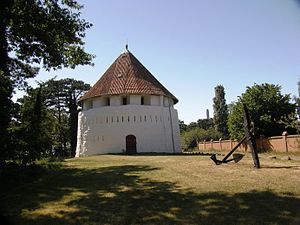
Bornholms Forsvarsmuseum
Kastellet der huser Bornholms Forsvarsmuseum.
Bornholms Forsvarsmuseum er et historisk museum i Rønne på Bornholm, der beskæftiger sig med Bornholms forsvars- og militærhistorie. Museet findes i Kastellet og i bygningerne omkring det. Allerede i 1975 blev der lavet en udstilling i Kastellet, året inden det blev nedlagt som militært magasin. I 1980 blev museet etableret.